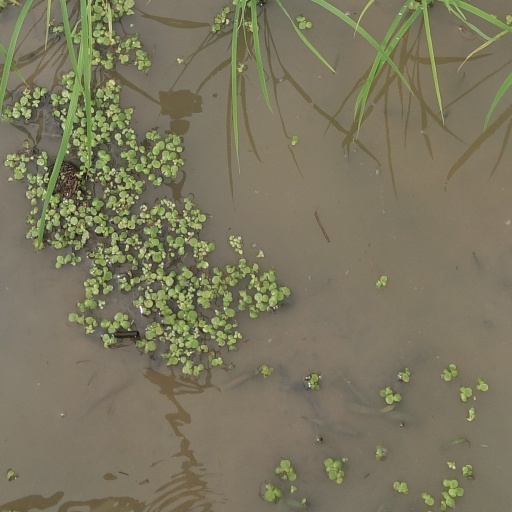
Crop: rice